Salisbury

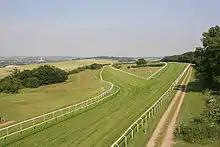
Salisbury Racecourse with the cathedral in the distance

There are bus links to Southampton, Bournemouth, Andover, Devizes, and Swindon, with limited services on Sundays. Salisbury Reds, a brand of Go South Coast, is the main local operator. Wheelers Travel provide services to Shaftesbury and Andover, as well as intermediate-distance services. Other operators include Stagecoach (Amesbury, Tidworth, Andover) and Beeline (Warminster).